People's Park (Shanghai)

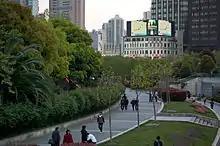
Pathway in People's Park

The park is the location of two museums (Shanghai History Museum, previous Shanghai Art Museum, and Museum of Contemporary Art Shanghai), a large pond with a cafe-bar ("Barbarossa"), and several other attractions such as a funfair. Overlooking the park are a number of highrise buildings including Park Hotel Shanghai and Tomorrow Square.